Château de Beaucastel

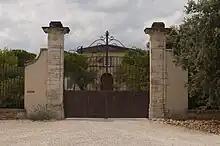
Exterior entrance to the winery

The winery takes its name from the Beaucastel family which lived in Courthézon in the middle of the 16th century. Records show a Pierre de Beaucastel buying a barn and some associated land at Coudoulet in 1549, and this land is still part of Château de Beaucastel's holdings. However, at this time it was an agricultural property. In 1792, the owner was called Etienne Gontard, and the first certain mentioning of vines on the property are from his inheritance 40 years later.